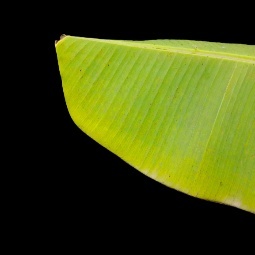
Label: Sulphur